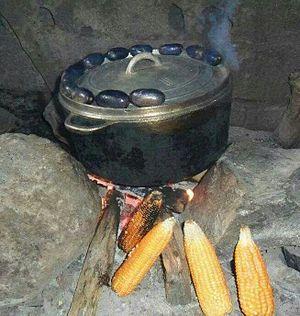
Pendant la cuisson, on fait cuire aussi les safoues et griller du maîs
Le safou est le fruit du safoutier. C'est un fruit oléagineux, saisonnier, hautement périssable et originaire du bassin du Congo.